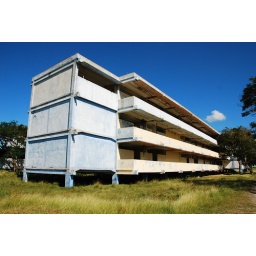
building of an abandoned boarding school along the road from Bayamo to Las Tunas in eastern Cuba